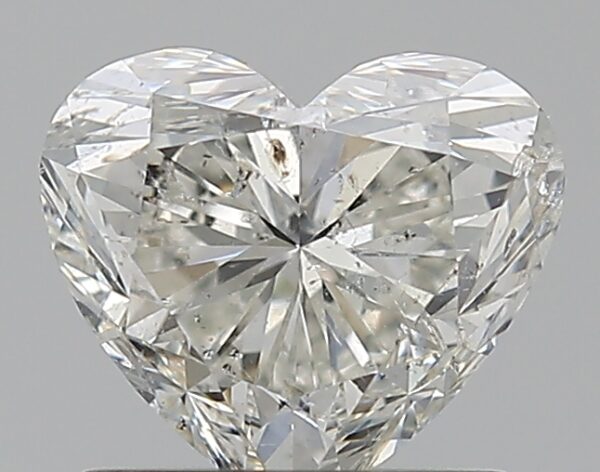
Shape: heart
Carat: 1.01
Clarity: SI2
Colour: G
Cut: VG
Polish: VG
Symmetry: VG
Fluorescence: N
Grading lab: IGI
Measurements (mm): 5.89 x 6.67 x 4.1